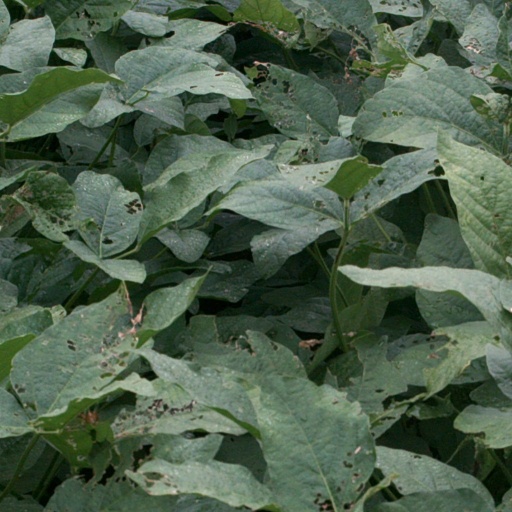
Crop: soybean